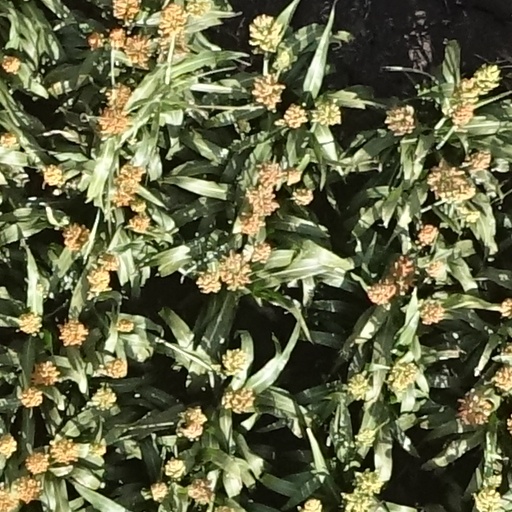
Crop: sorghum